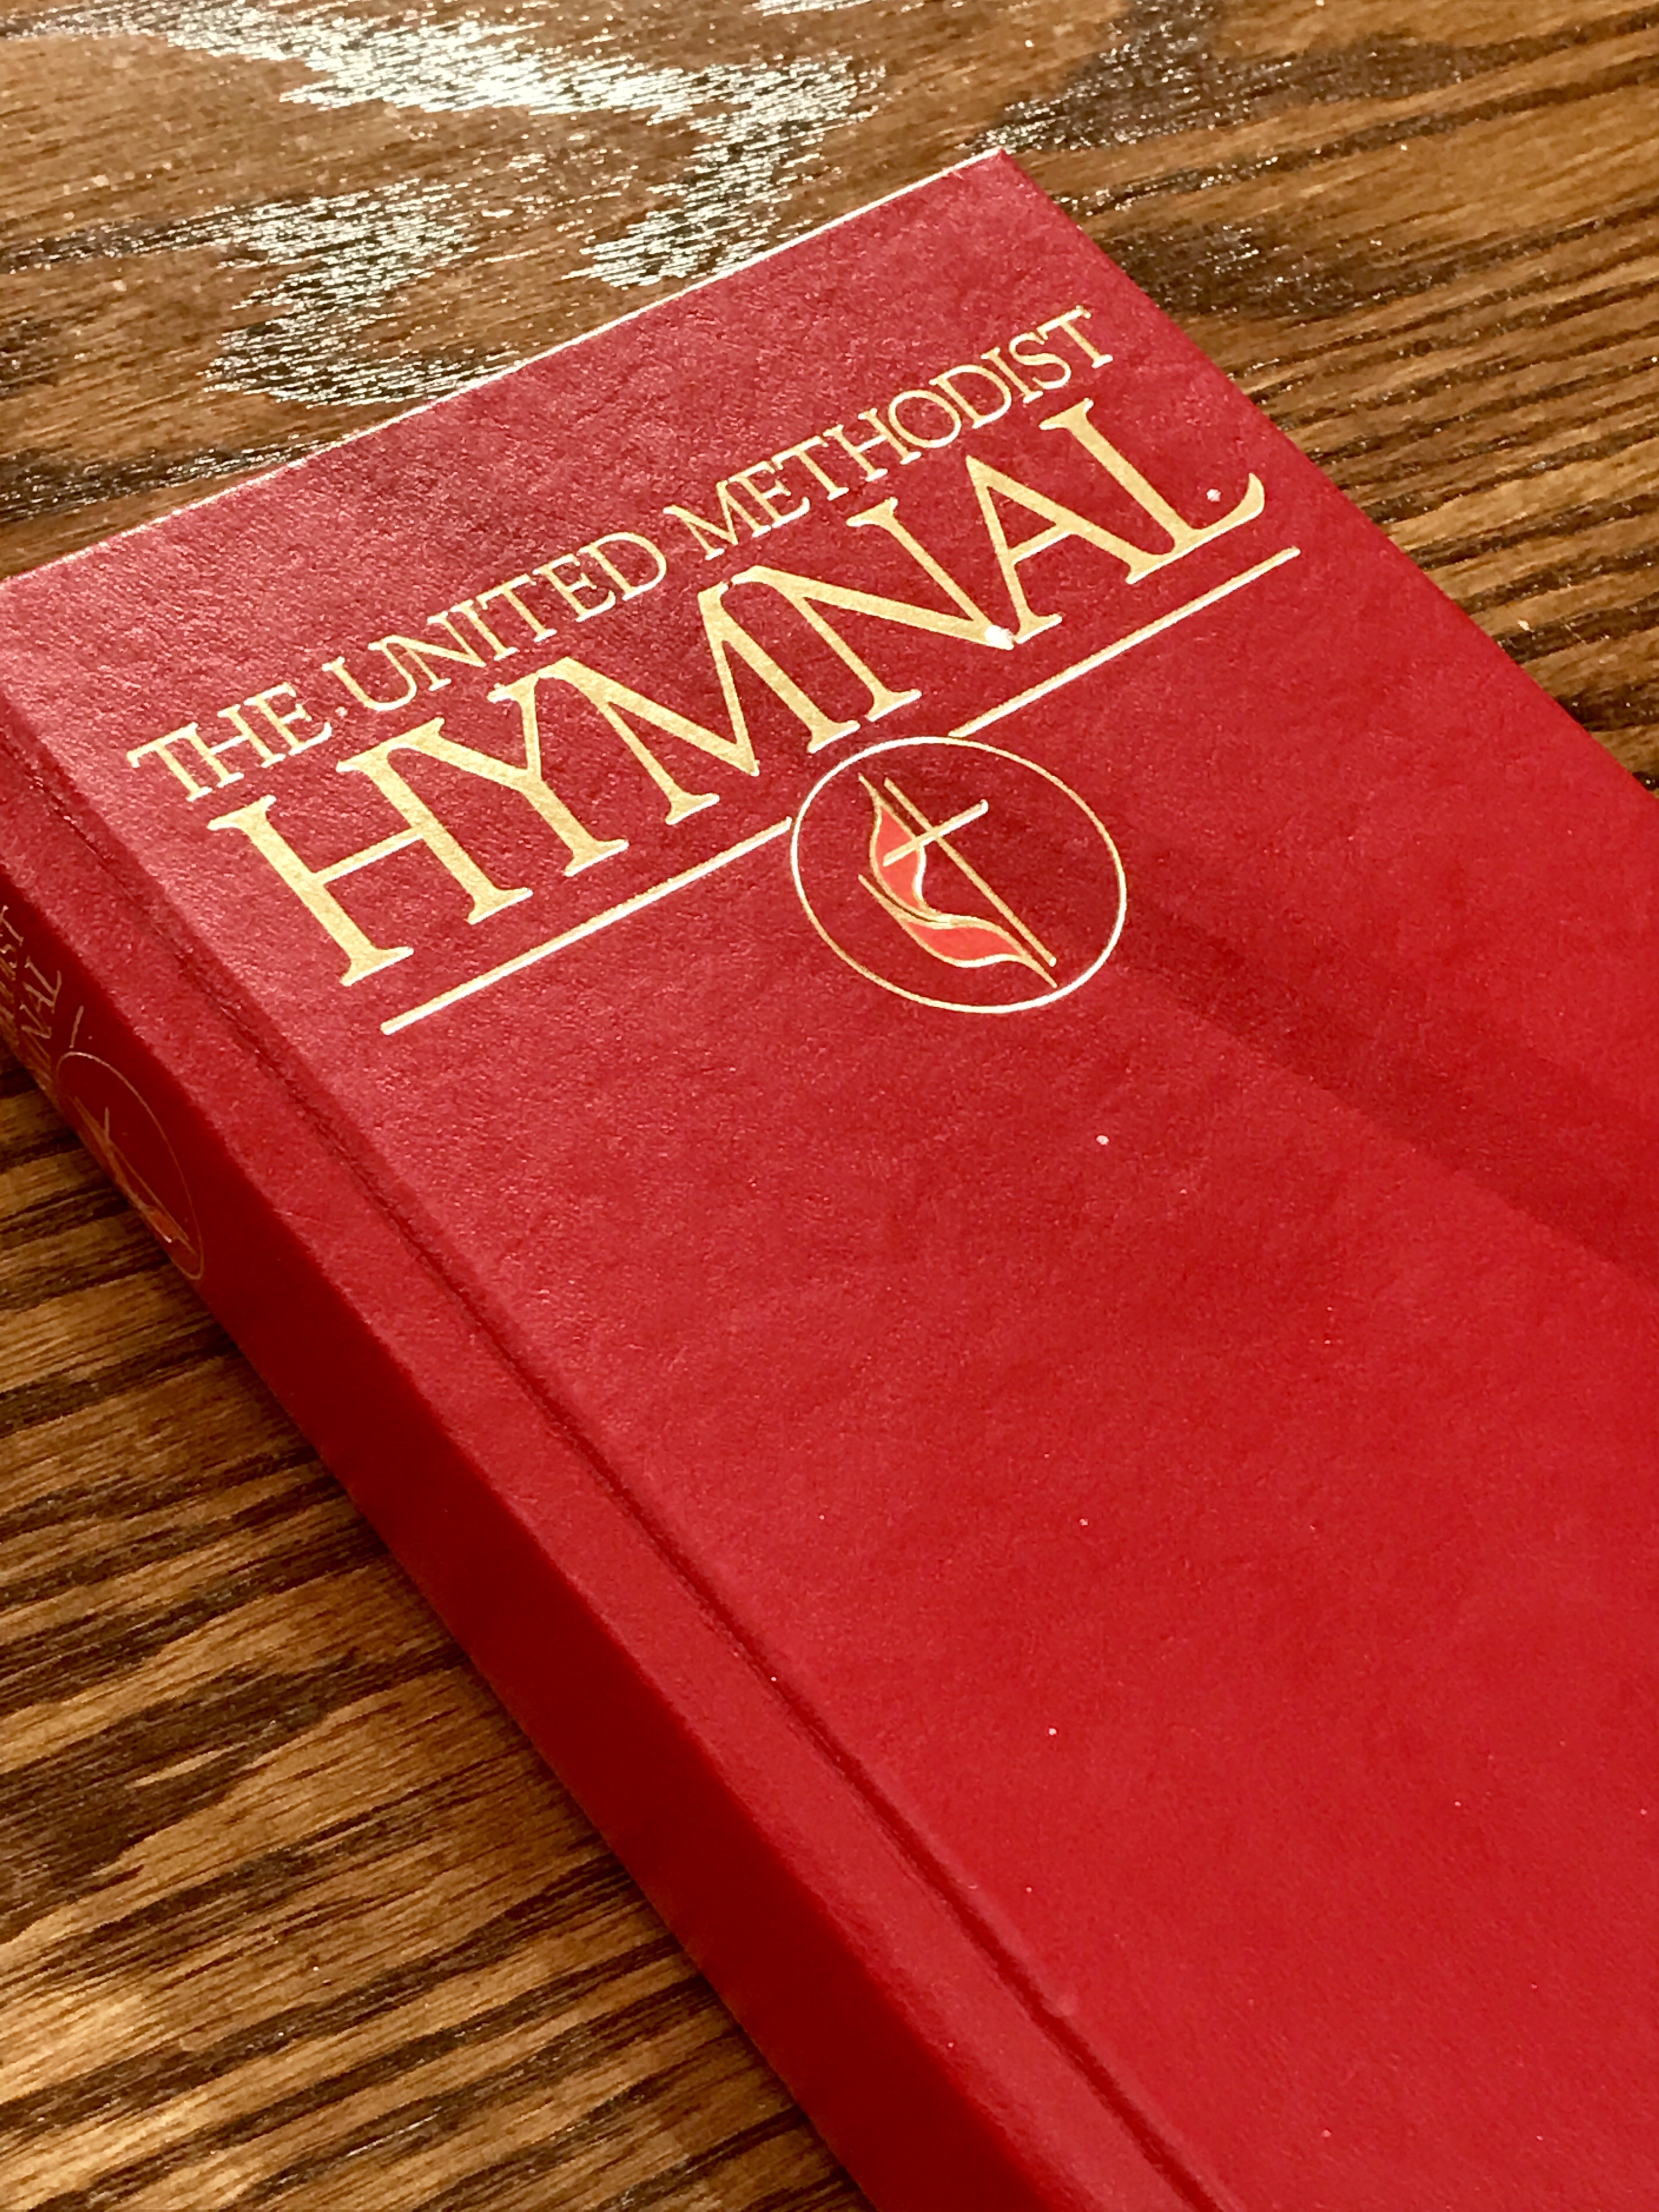
book, red, church, pink, material, tablecloth, brand, hymnal, art, christianity, methodist, shape, cover, umc